Stefano Scaini

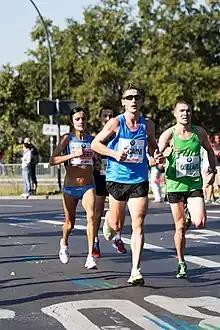
Stefano Scaini trained his wife Anna Incerti (at his right) during 2011 Berlin Marathon

Stefano Scaini (born 4 May 1983) is a former Italian male long-distance runner who competed at three editions of the IAAF World Cross Country Championships at senior level (2003, 2005, 2006). He is the husband of the marathon runner Anna Incerti.